C. C. MacApp

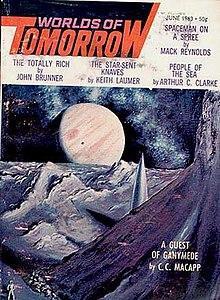
MacApp's novelette "A Guest of Ganymede" took the cover of the June 1963 issue of "Worlds of Tomorrow"

C. C. MacApp, pseudonym of Carroll Mather Capps (27 November 1917 – 15 January 1971) was an American science fiction author. He was also a long-time benefactor of San Francisco chess. MacApp was a former president of the San Francisco Bay Area Chess League, and won the Northern California and San Francisco chess championship several times. He also wrote as Carroll J. Clem.